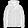
Label: Coat